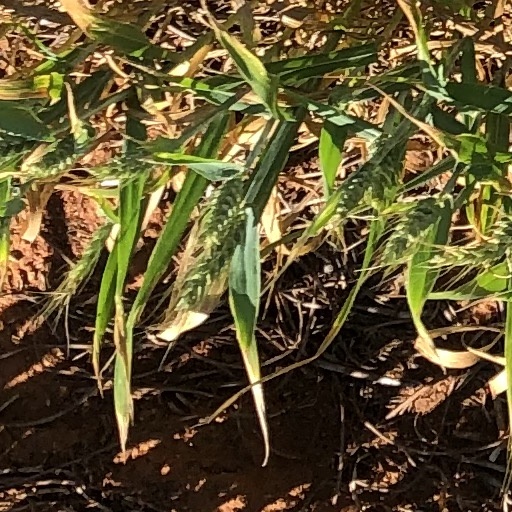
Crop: wheat